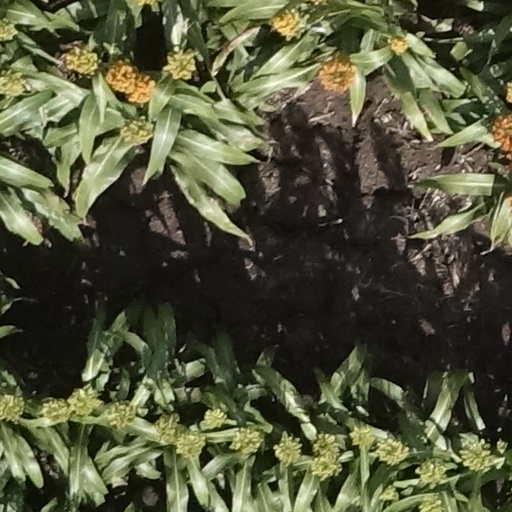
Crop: sorghum